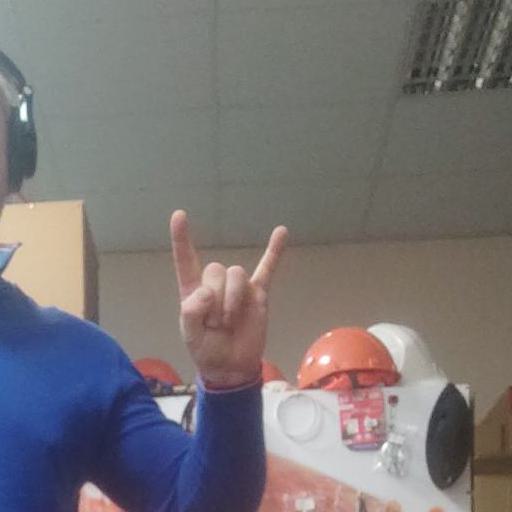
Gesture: rock